Pittsburgh Panthers men's basketball

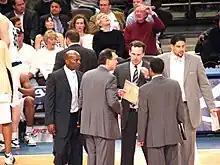
Head coach Jamie Dixon (clipboard) huddles with his coaching staff in 2007

Jamie Dixon, Howland's assistant at Northern Arizona and Pitt, was named head coach of the team in 2003. Under Dixon, the Panthers continued the progress begun under Howland, registering a third straight Big East regular season championship (2004), a fourth straight appearance in the Big East tournament championship game (Pitt 58, UConn 61) and a third straight appearance in the NCAA tournament Sweet Sixteen. With Dixon at the helm, Pitt's success continued with frequent national rankings, four Big East tournament championship game appearances in five seasons (2004, 2006, 2007 2008), a Big East tournament Championship in 2008, and NCAA tournament appearances in nine of ten years under Dixon's leadership (2004–11, 2013), including trips to the Sweet Sixteen (2004, 2007, 2009) and Elite Eight (2009).